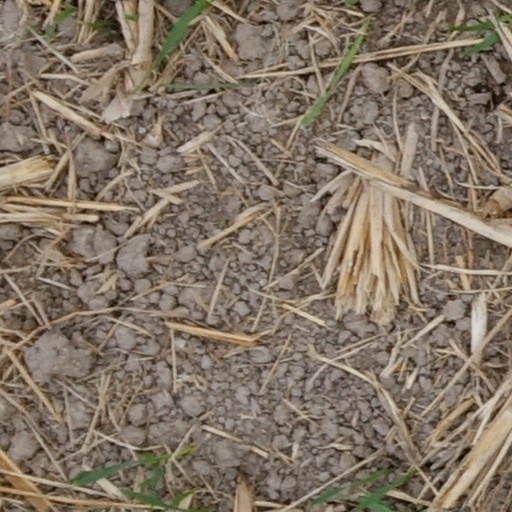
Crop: wheat